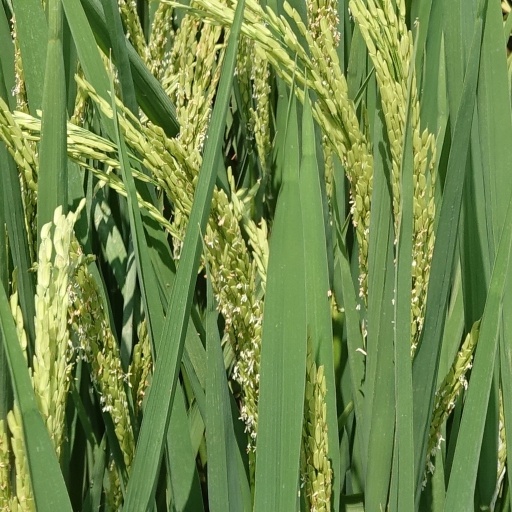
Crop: rice